History of video game consoles

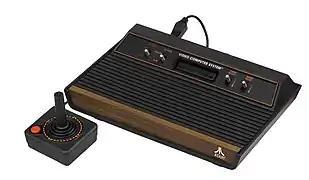
The Atari 2600 became the most popular game console of the second generation.

The second generation of home consoles was distinguished by the introduction of the game cartridge, where the game's code is stored in read-only memory (ROM) within the cartridge. When the cartridge is slotted into the console, the electrical connections allow the main console's processors to read the game's code from the ROM. While ROM cartridges had been used in other computer applications prior, the ROM game cartridge was first implemented in the Fairchild Video Entertainment System (VES) in November 1976. Additional consoles during this generation, all which used cartridge-based systems, included the Atari 2600 (known as the Atari Video Computer System (VCS) at launch), the Magnavox Odyssey 2, Mattel Electronics' Intellivision, and the ColecoVision. In addition to consoles, newer processor technology allowed games to support up to 8 colors and up to 3-channel audio effects.